Supermarine Sea King

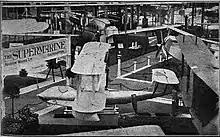
The Supermarine Sea King I at the Olympia Show in 1920

The Sea King I is thought to have first flown in early 1920 following its construction, although it may not ever have flown, as it was never registered. the exact date and the name of the test pilot are unknown. The aircraft was exhibited by Supermarine at the 1920 Olympia Show in London, where it was the sole example of a single-seat seaplane fighter at the show. Supermarine released drawings of the Sea King's design prior to the show; the aircraft exhibited was probably a modified N60 Baby. There is evidence that modifications to the wing structure had been undertaken before the aircraft appeared at Olympia, and that its performance improved when it was flown using a Siddeley Puma engine.